Leonie Aviat

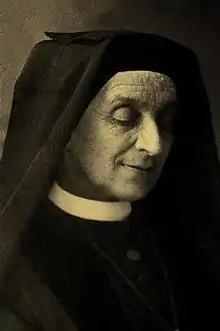
c. 1895

Léonie Aviat (16 September 1844 – 10 January 1914), her religious name Françoise de Sales, was a Roman Catholic professed religious and the co-founder along with Louis Brisson of the Oblate Sisters of St. Francis de Sales.